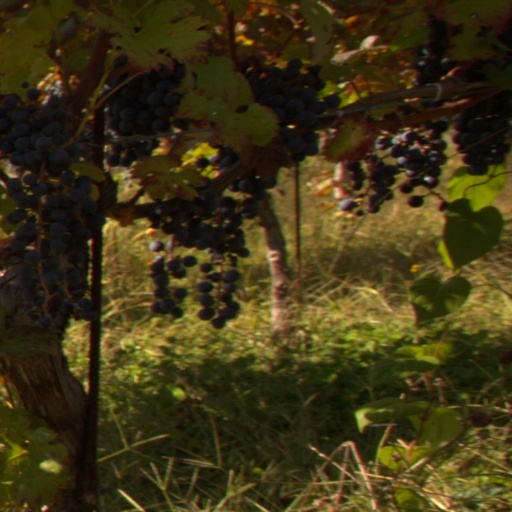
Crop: grape